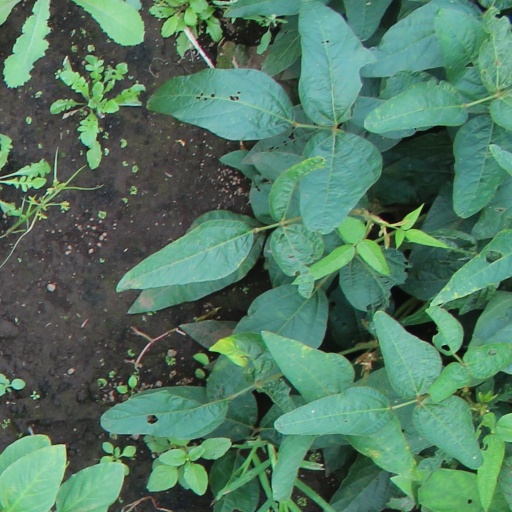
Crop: soybean